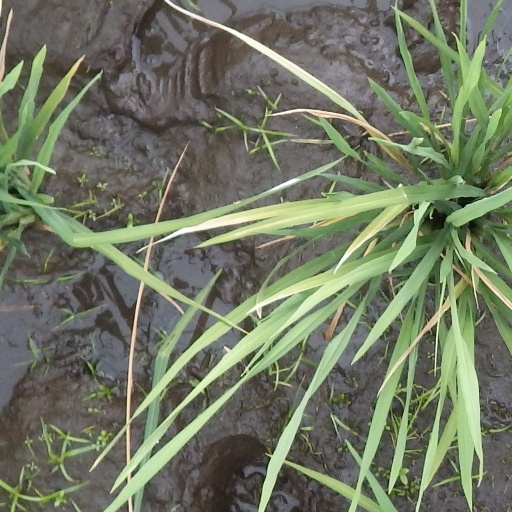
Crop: rice